Natural arch

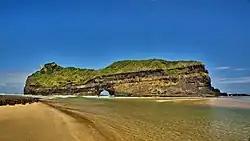
Hole-in-the-Wall

Natural bridges can form from natural limestone caves, where paired sinkholes collapse and a ridge of stone is left standing in between, with the cave passageway connecting from sinkhole to sinkhole.